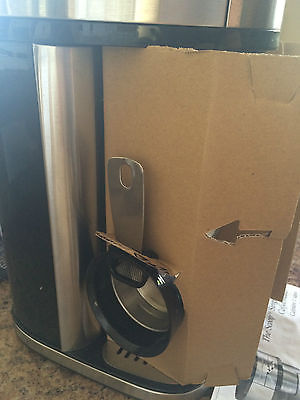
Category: coffee maker